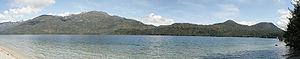
Le lac Epuyén, en espagnol : lago Epuyén, est un lac situé au nord-ouest de la province argentine de Chubut, en Patagonie. À côté du lac se trouve la petite localité de même nom. Il occupe une cuvette d'origine glaciaire anciennement occupée par un glacier disparu. Le lac se trouve à l'est du lac Puelo, mais en dehors de la zone du Parc national Lago Puelo.